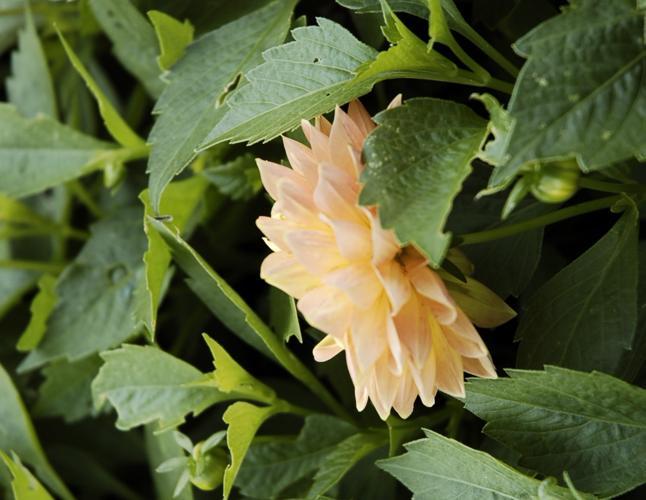
Label: pink-yellow dahlia?